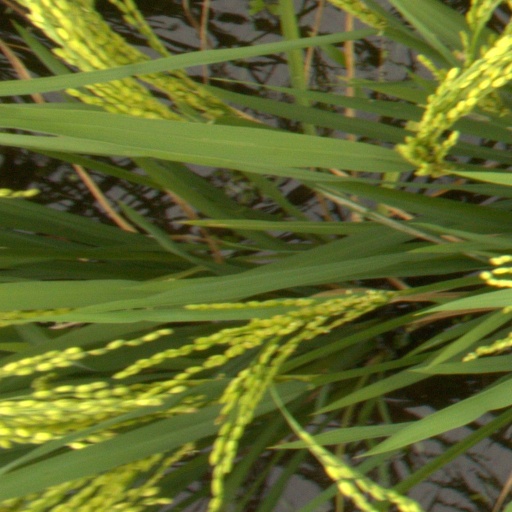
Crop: rice